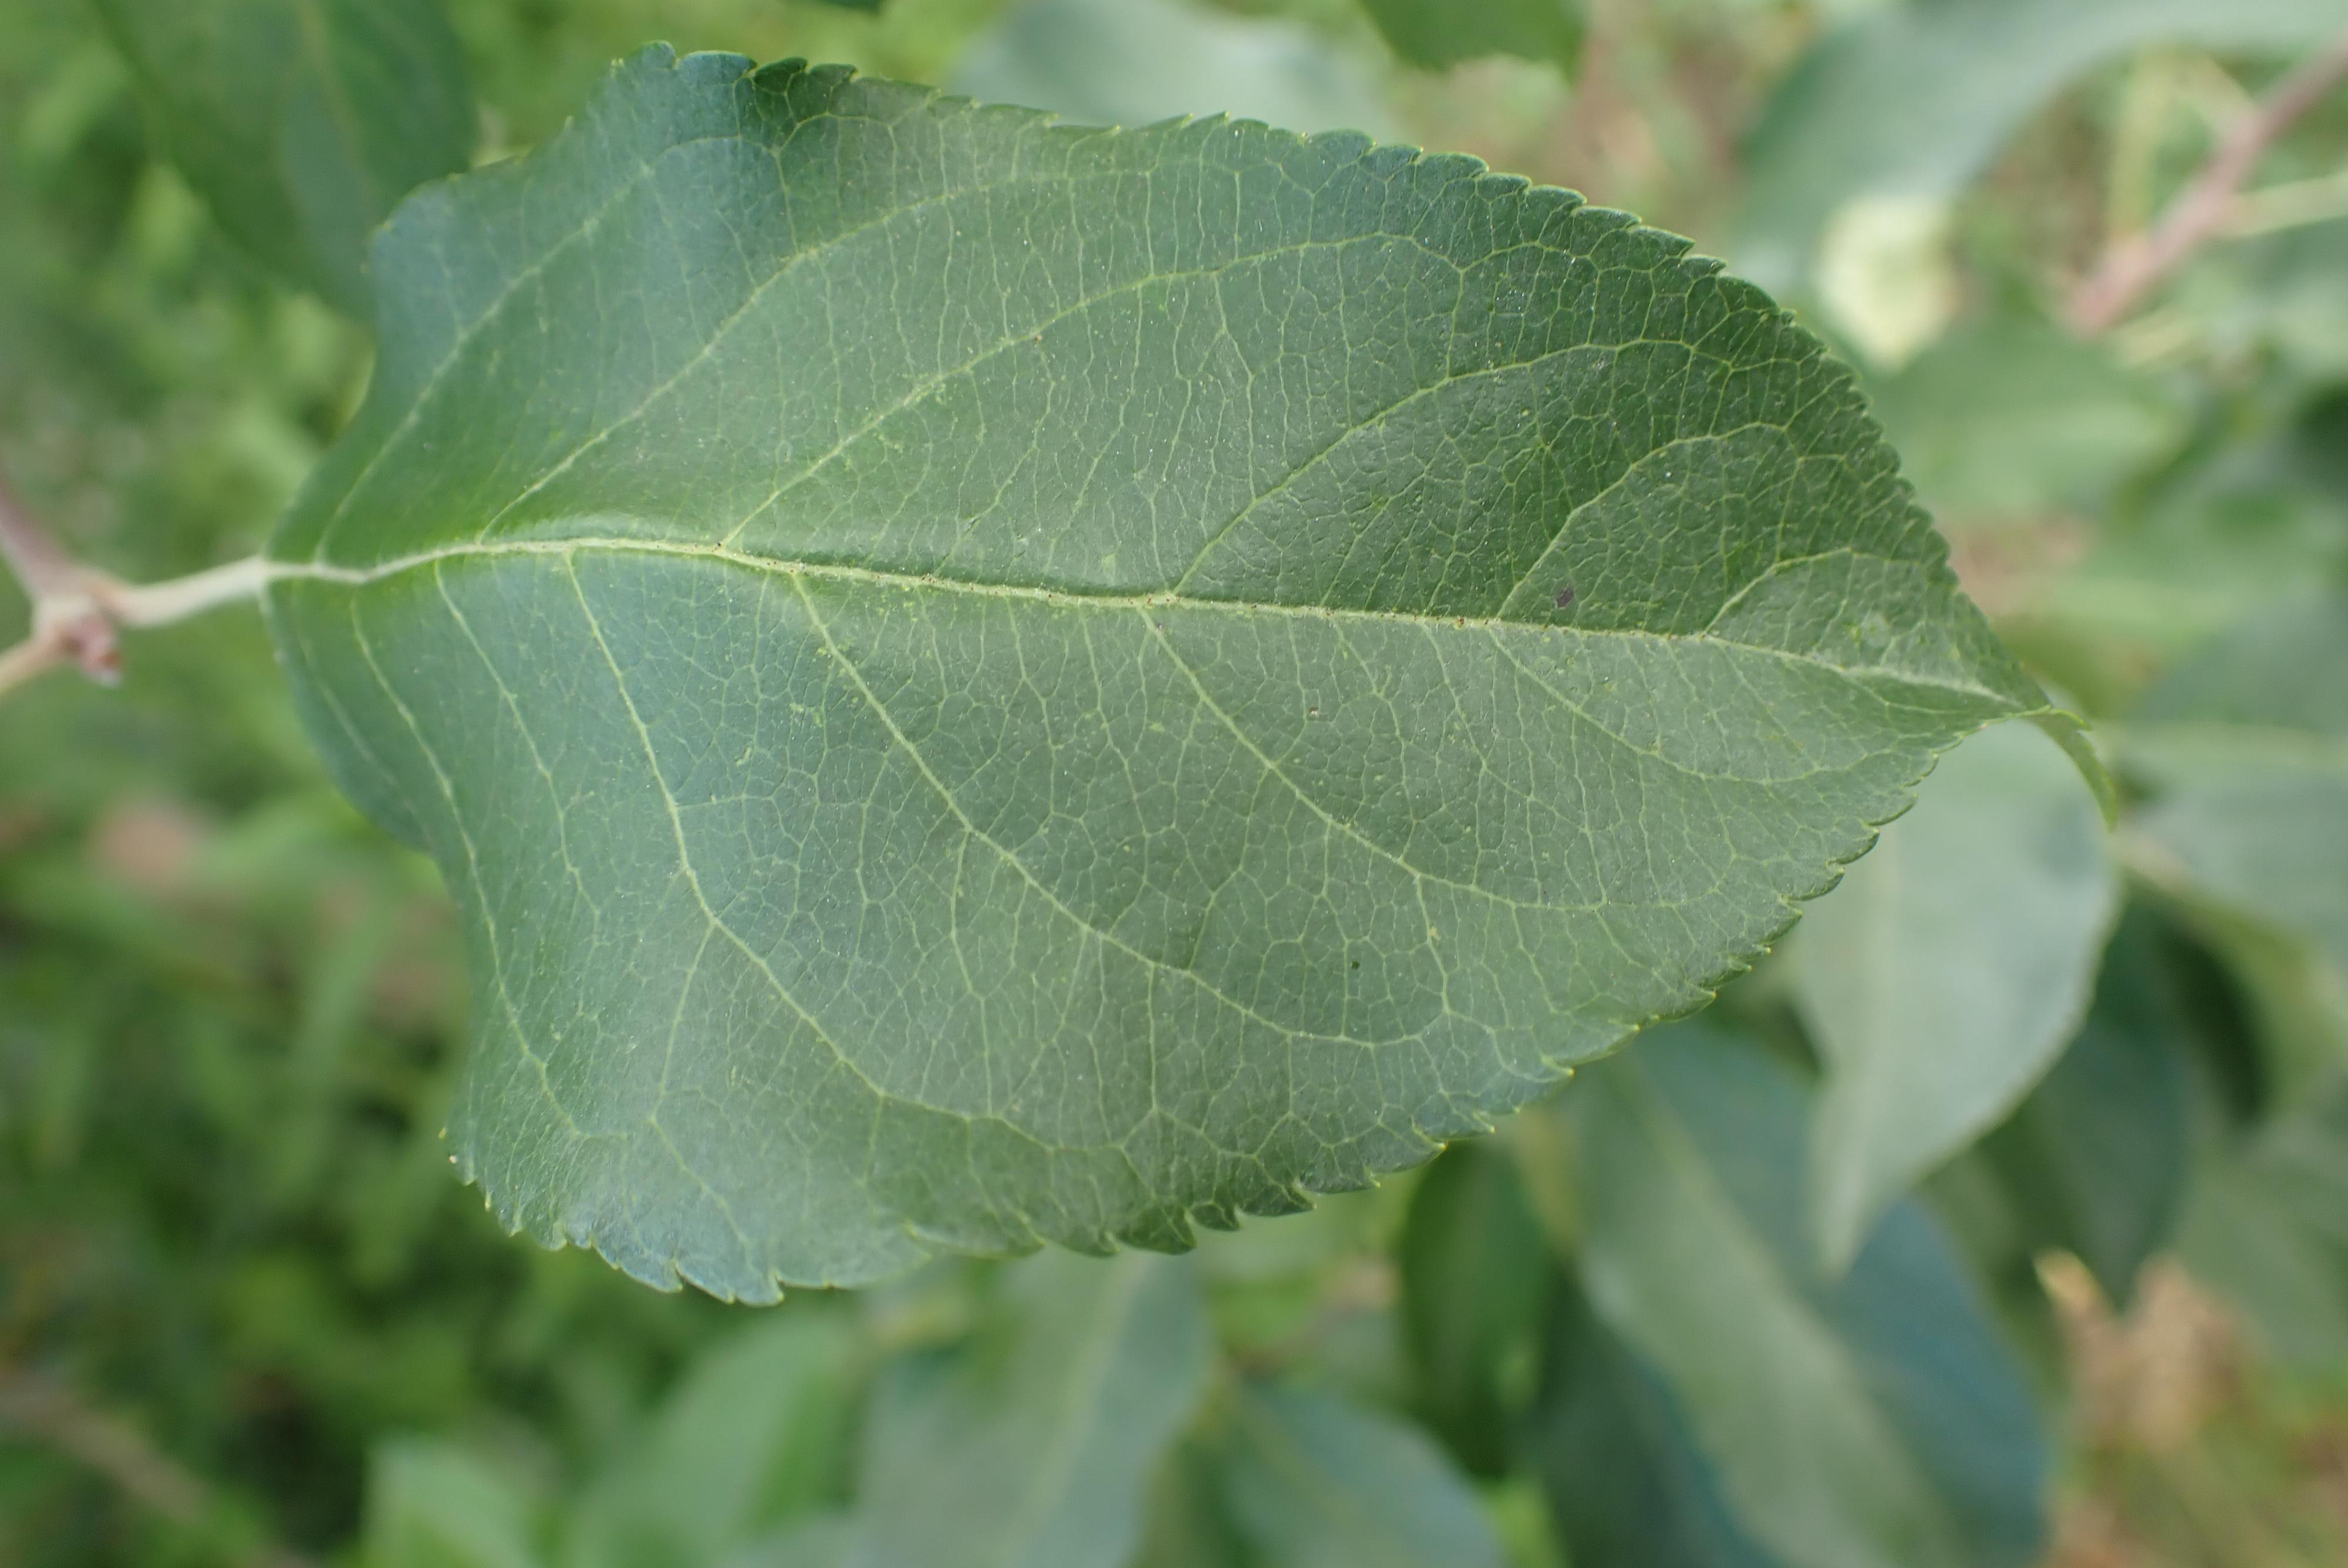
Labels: healthy